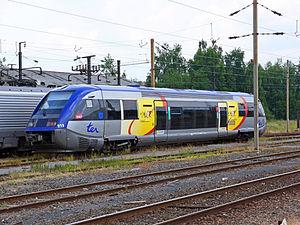
X 73919 du TER Lorraine stationné en gare de Forbach.
Cette liste recense les parcs de matériels roulants utilisés par le réseau TER Grand Est.